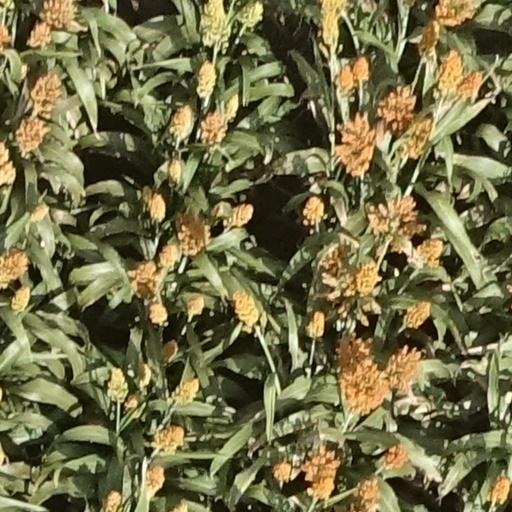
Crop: sorghum